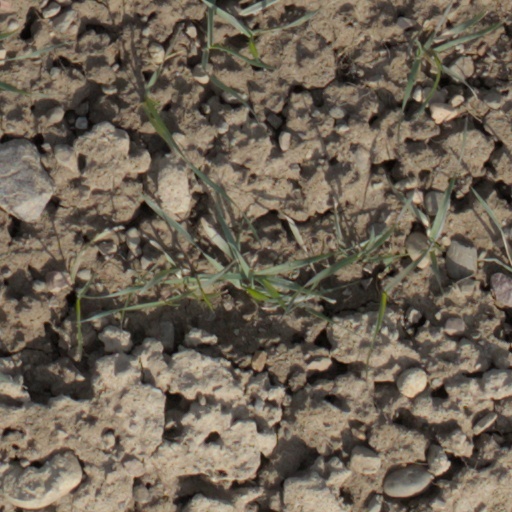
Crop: wheat